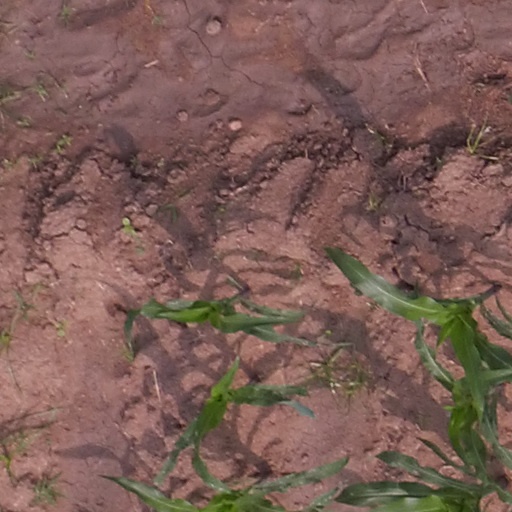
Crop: maize; corn